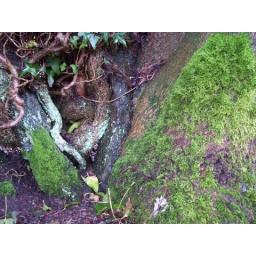
Life at the base of a tree in the garden